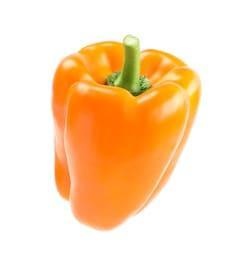
Label: capsicum